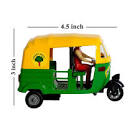
Vehicle type: Auto Rickshaws